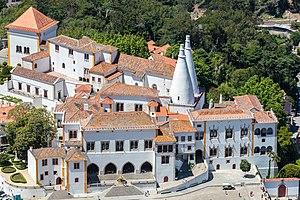
Le Palais national de Sintra – également connu sous le nom de Palácio da Vila et aussi appelé Palais Royal – constitue l'un des principaux monuments de la ville de Sintra au Portugal ; ses deux cheminées coniques blanches hautes de 33 mètres lui donnent une silhouette tout à fait singulière et en font, de ce fait, le symbole de la ville.
Cet article recense les monuments nationaux du district de Lisbonne, au Portugal.